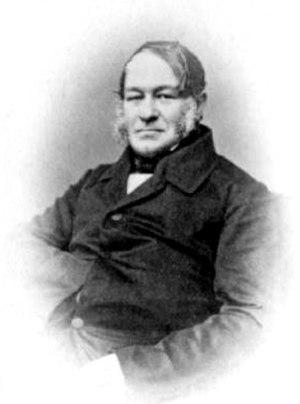
Ernst Reinhold von Hofmann est un explorateur et minéralogiste russe.
L'île Hofmann est une île de la terre François-Joseph.